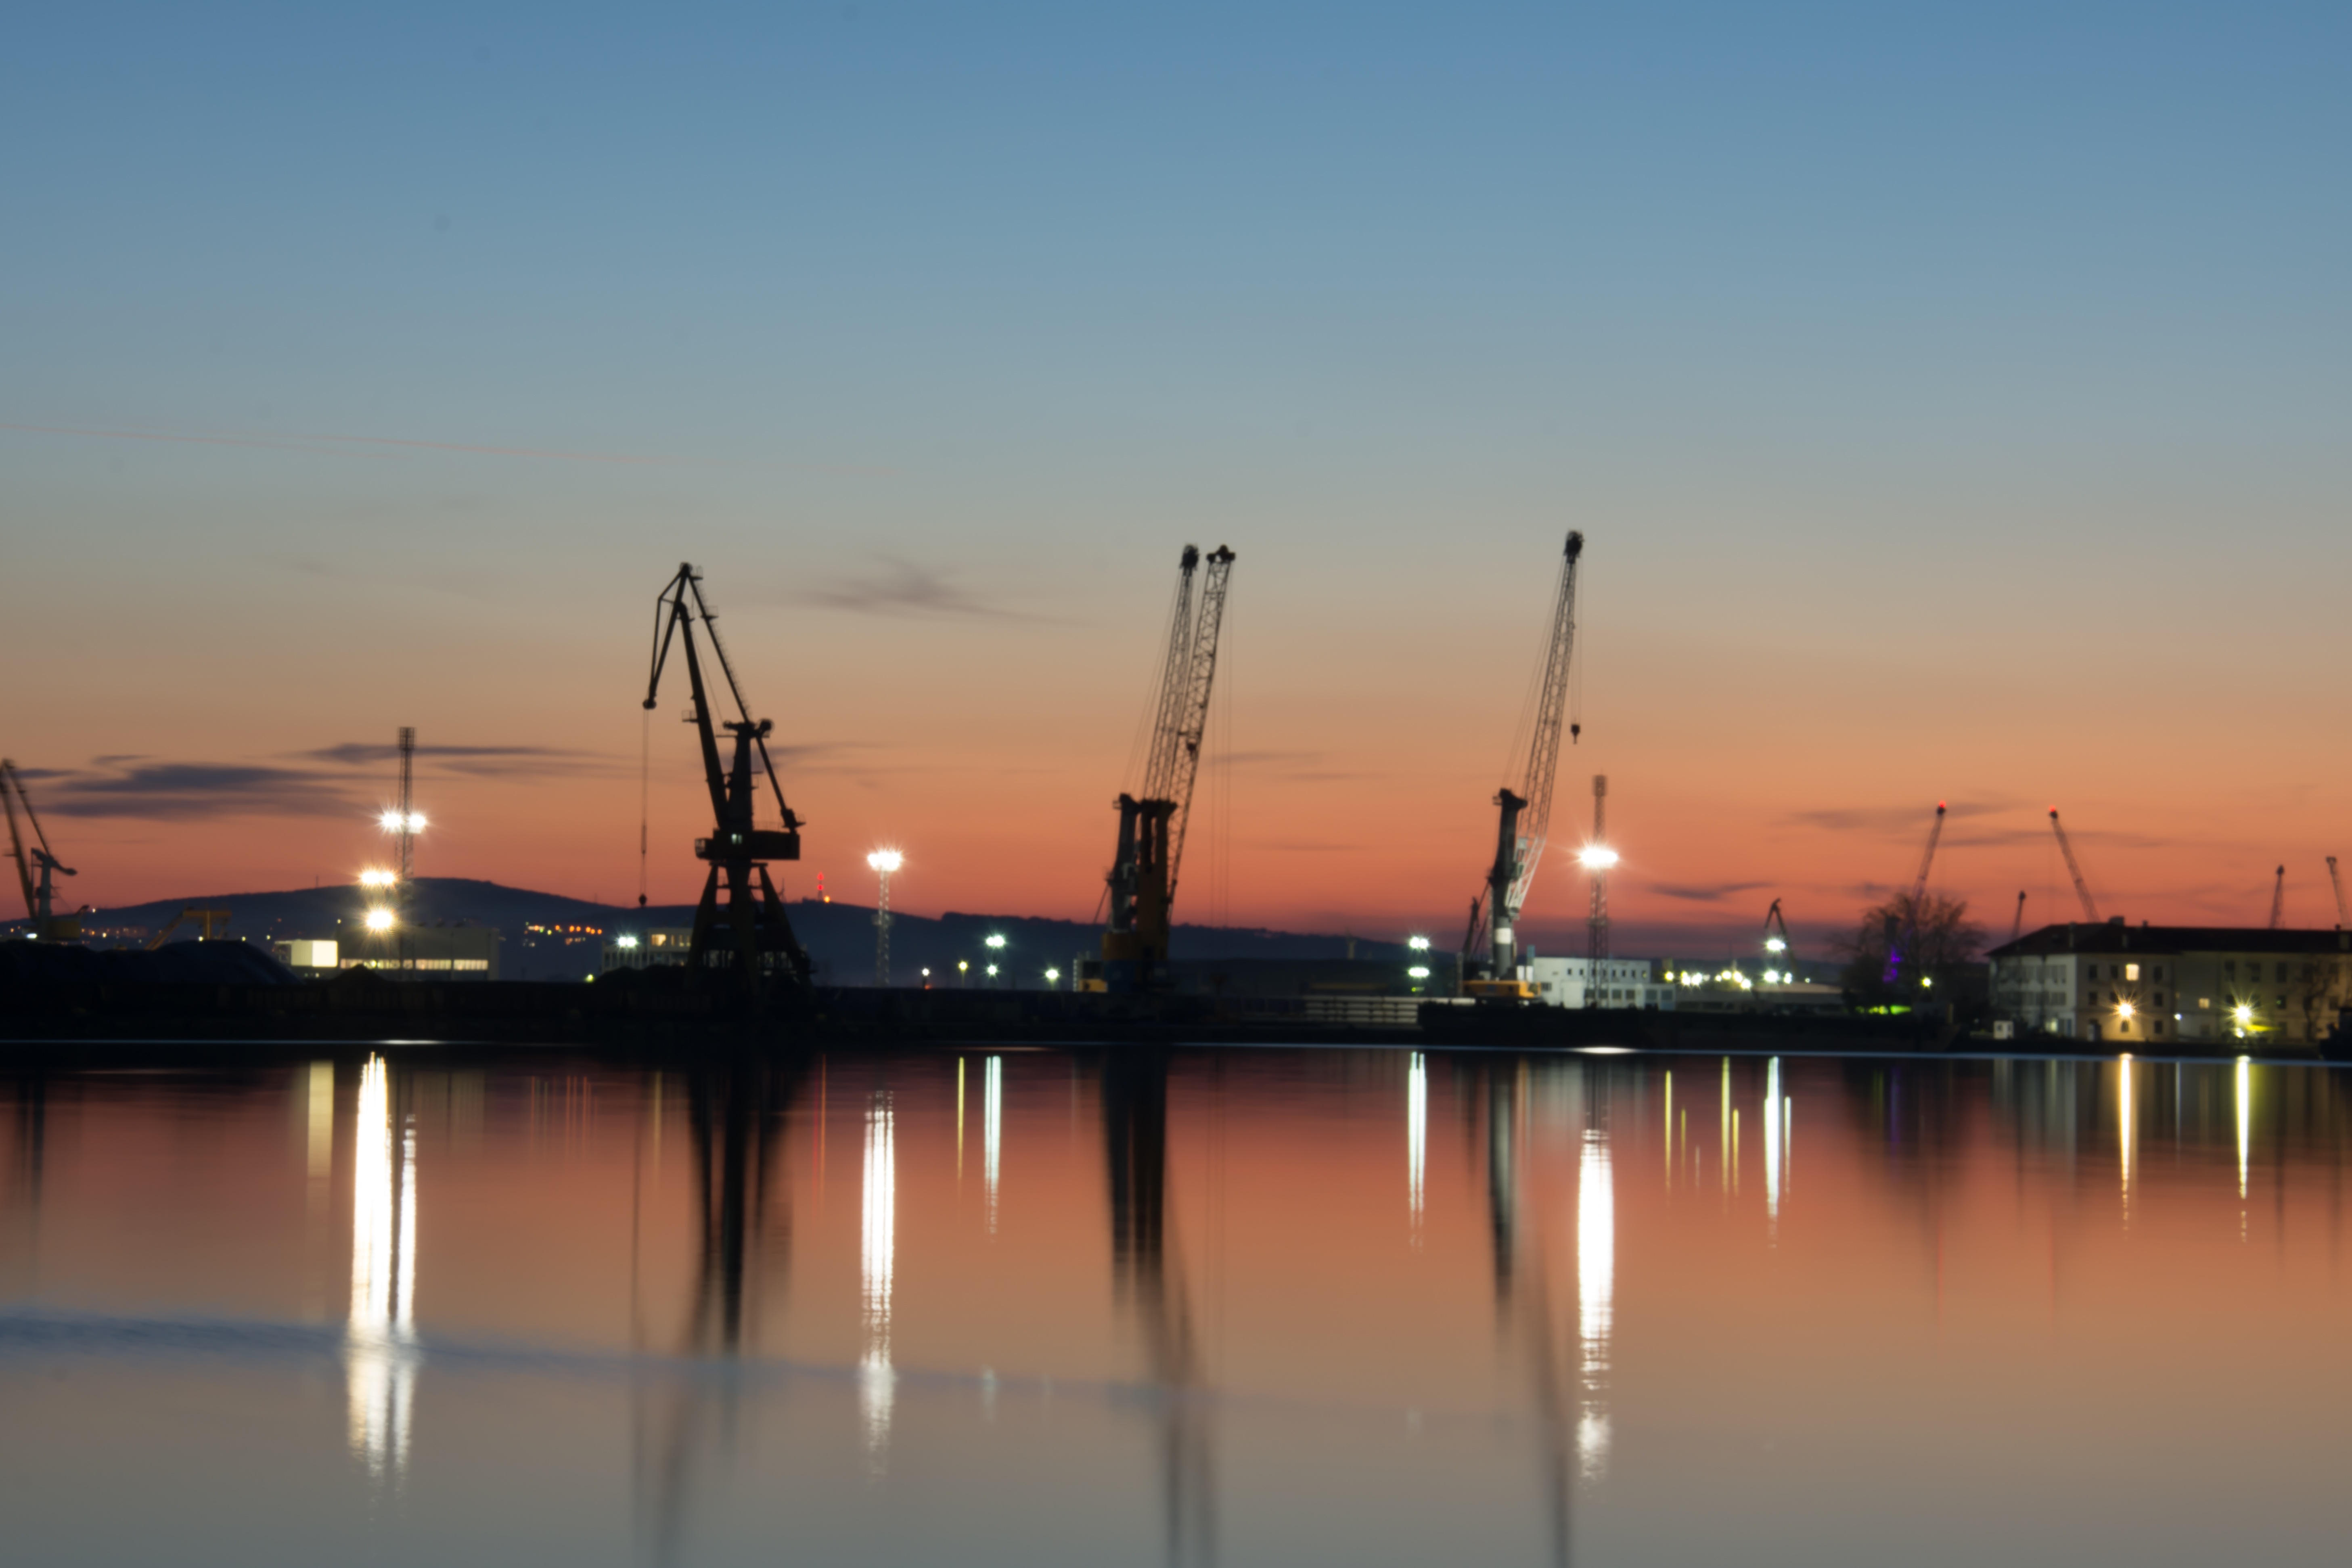
beach, landscape, sea, coast, water, nature, ocean, horizon, dock, light, cloud, sky, sunshine, sun, sunrise, sunset, skyline, sunlight, morning, dawn, cityscape, summer, vacation, travel, dusk, evening, orange, golden, reflection, red, vehicle, tropical, color, weather, bay, harbor, blue, marina, port, yellow, sunny, scene, bulgaria, burgas, port burgas